Tingstadstunneln

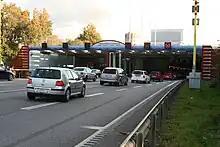
Northern opening of Tingstadstunneln

Tingstadstunneln (Tingstad Tunnel) is a motorway tunnel under the Göta älv, connecting Hisingen with mainland Gothenburg. The tunnel was constructed with two parallel immersed tubes with three lanes of traffic in each tube. It is part of the E6 route linking Norway with south-west Sweden.